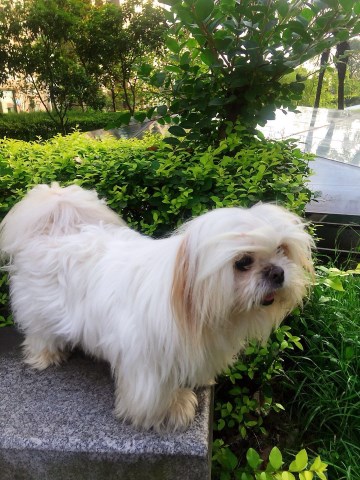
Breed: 361-n000123-Shih_Tzu